Robin Lehner

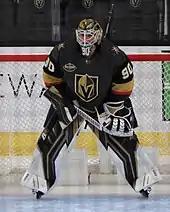
Lehner with the Golden Knights in 2022

On 24 February 2020, Lehner was traded to the Toronto Maple Leafs for prospect Mārtiņš Dzierkals; he was then immediately flipped to the Vegas Golden Knights in exchange for a fifth-round selection in the 2020 NHL Entry Draft, with Toronto retaining a portion of his salary. Backing up Marc-André Fleury, Lehner only had the opportunity to start three games for Vegas, during which he went 3–0–0 with a 1.67 GAA and .940 save percentage, before the COVID-19 pandemic forced the NHL to prematurely suspend the 2019–20 season on 12 March 2020. When the NHL resumed play that July for the 2020 Stanley Cup playoffs, Lehner was one of 31 Golden Knights invited to join the team in Edmonton. Lehner effectively usurped Fleury's role as starting goaltender during the postseason, getting the nod in six of Vegas's eight qualifying and first-round playoff games. This decision led to some controversy when Fleury's agent posted a picture on Twitter of Fleury with a sword labelled "DeBoer" in his back, suggesting that coach Peter DeBoer had stabbed his client in the back. Lehner's three shutouts against the Vancouver Canucks during the Golden Knights' second-round playoff series, including a series-clinching 3–0 victory, impressed DeBoer enough to give him the nod for the Western Conference finals as well. There, Vegas fell to the Dallas Stars in five games, with Lehner making 23 saves but taking the overtime loss in the final matchup. He went 9–7 in 16 postseason games for Vegas, posting a .917 save percentage and 1.99 GAA in the process.